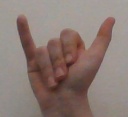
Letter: ya